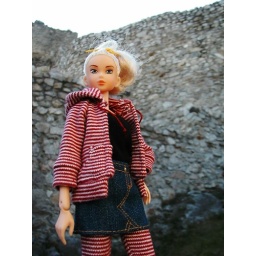
This brought about the construction of a massive stone building which was eventually blown up by Napoleon's troops.